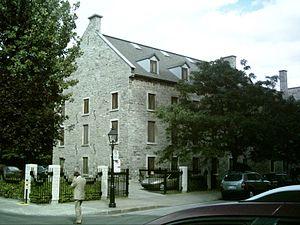
La maison de Mère D'Youville dans le Vieux-Montréal
Voici la liste des lieux historiques nationaux du Canada situé dans l'agglomération de Montréal. En mars 2011, on compte 57 lieux historiques nationaux à Montréal, dont cinq sont administrés par Parcs Canada.
Cet article recense les lieux patrimoniaux de Montréal inscrit au répertoire des lieux patrimoniaux du Canada, qu'ils soient de niveau provincial, fédéral ou municipal.
La place D'Youville du Vieux-Montréal est une place importante de l'histoire de Montréal. Elle est nommée en l'honneur de Marguerite d'Youville. Elle s'étend de la place Royale à la rue McGill.
Les Sœurs de la charité de Montréal sont une congrégation religieuse féminine hospitalière de droit pontifical.